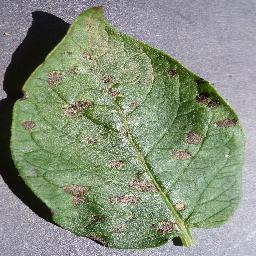
Label: Potato___Early_blight